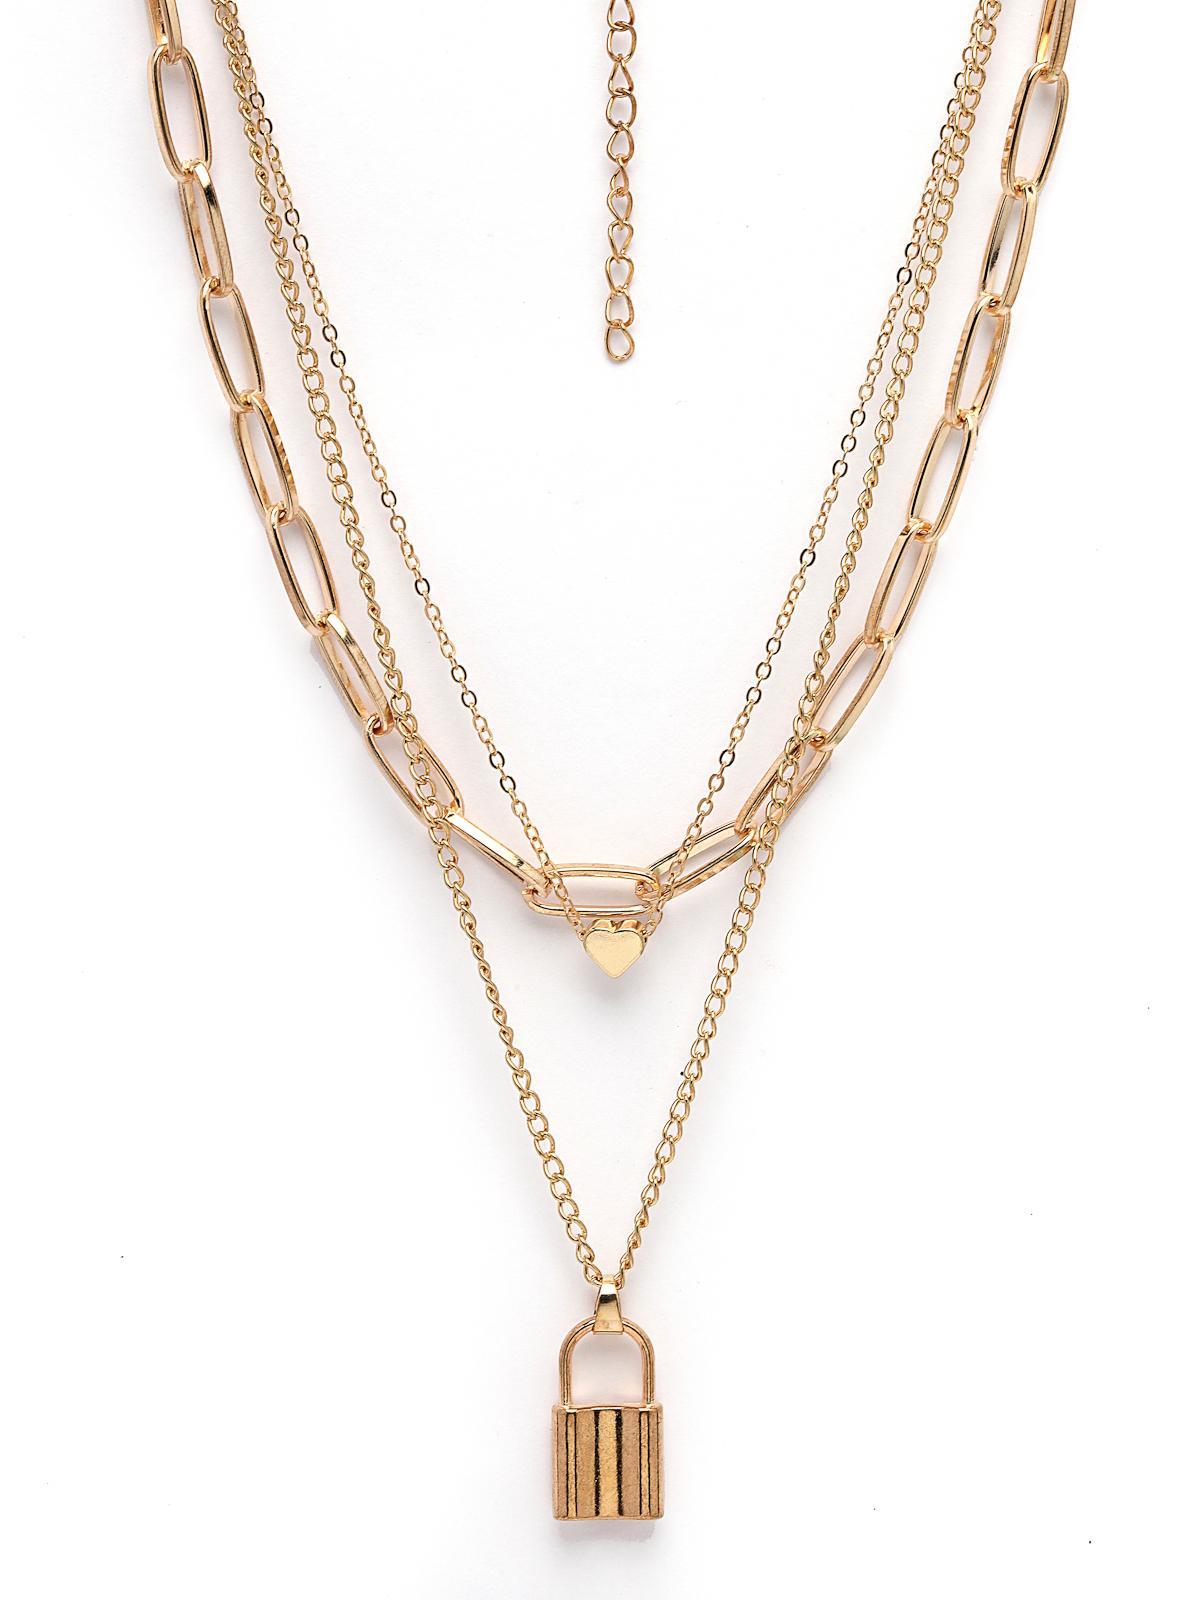
Scintillare by Sukkhi Western Style Gold Plated Heart Lock Pendant Necklace for Women & Girls |Birthday Gift for Girls And Women Anniversary Gift for Wife| Gifts Collection|N106612
Type: Necklaces & Pendants
Brand: Scintillare by Sukkhi
Price: Rs. 293
 Elevate your style with Scintillare by Sukkhi's Western Style Gold Plated Heart Lock Pendant Necklace. Ideal for women and girls, it's a perfect birthday or anniversary gift. The trendy design features a heart-shaped lock pendant in gold-plated brilliance, adding a touch of contemporary elegance to any ensemble. Elevate your look with this stunning necklace, a Western-style and chic addition to your collection. Scintillare by Sukkhi offers a thoughtfully crafted choice from their Gifts Collection, ensuring every occasion is celebrated with grace and enduring style.Disclaimer:There may be slight variation in shade and colour due to photographic effects and monitor settings
Included: 1 Necklace